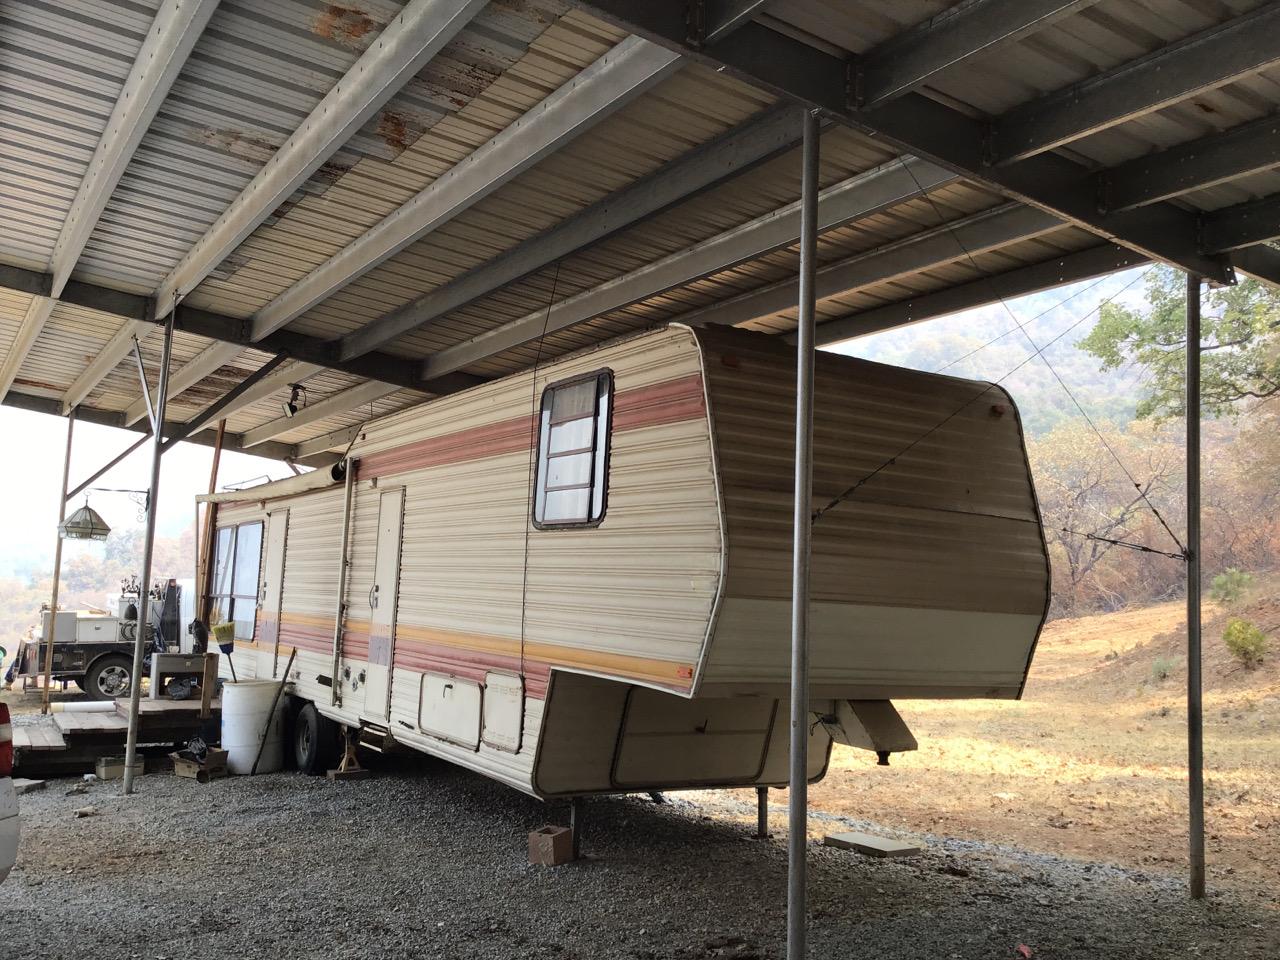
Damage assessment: no_damage